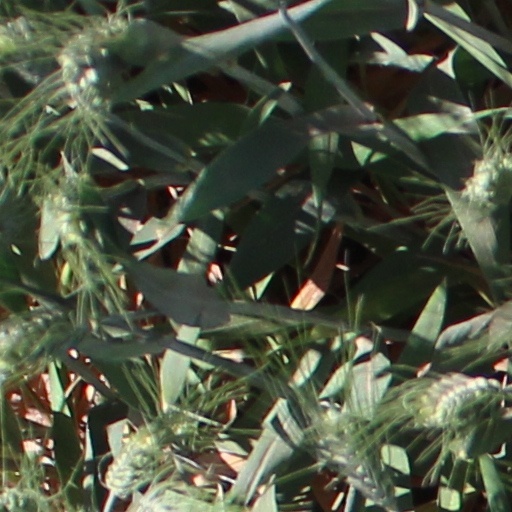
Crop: wheat